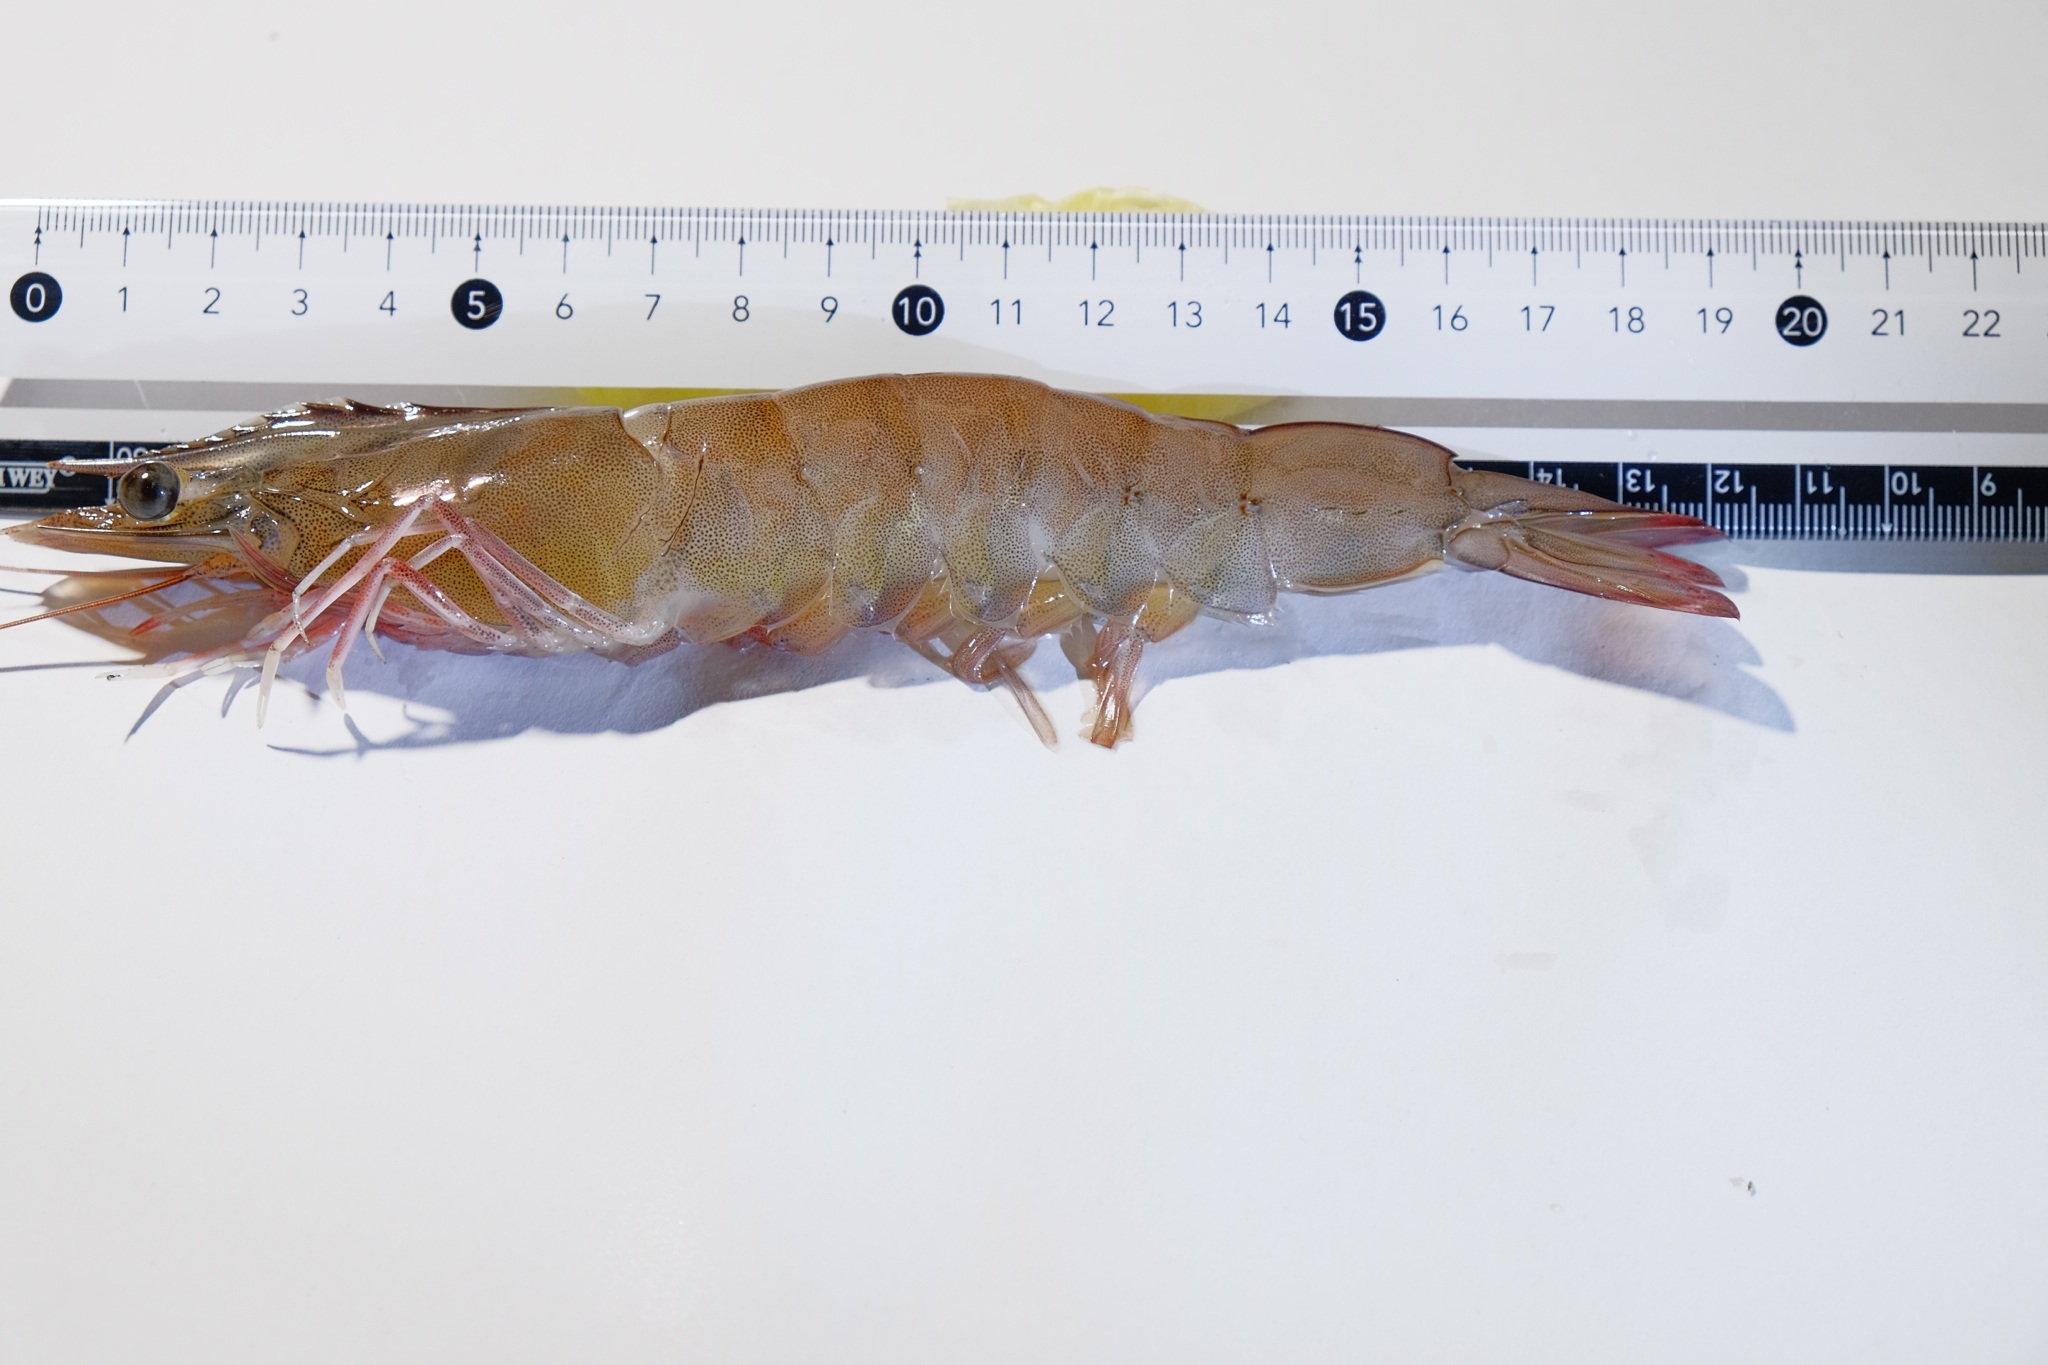
food, seafood, fish, invertebrate, shrimp, crustacean, big size, decapoda, large shrimp, see securities